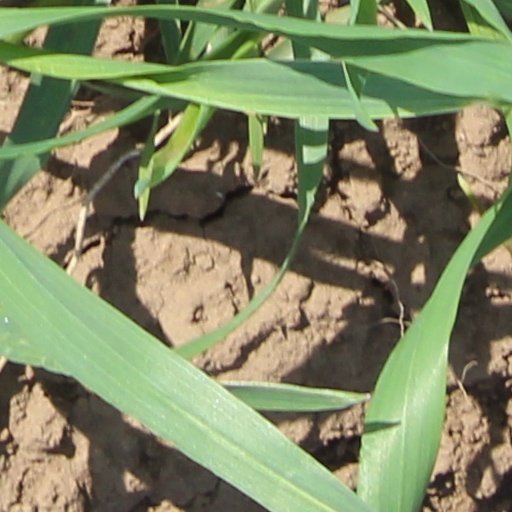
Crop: wheat